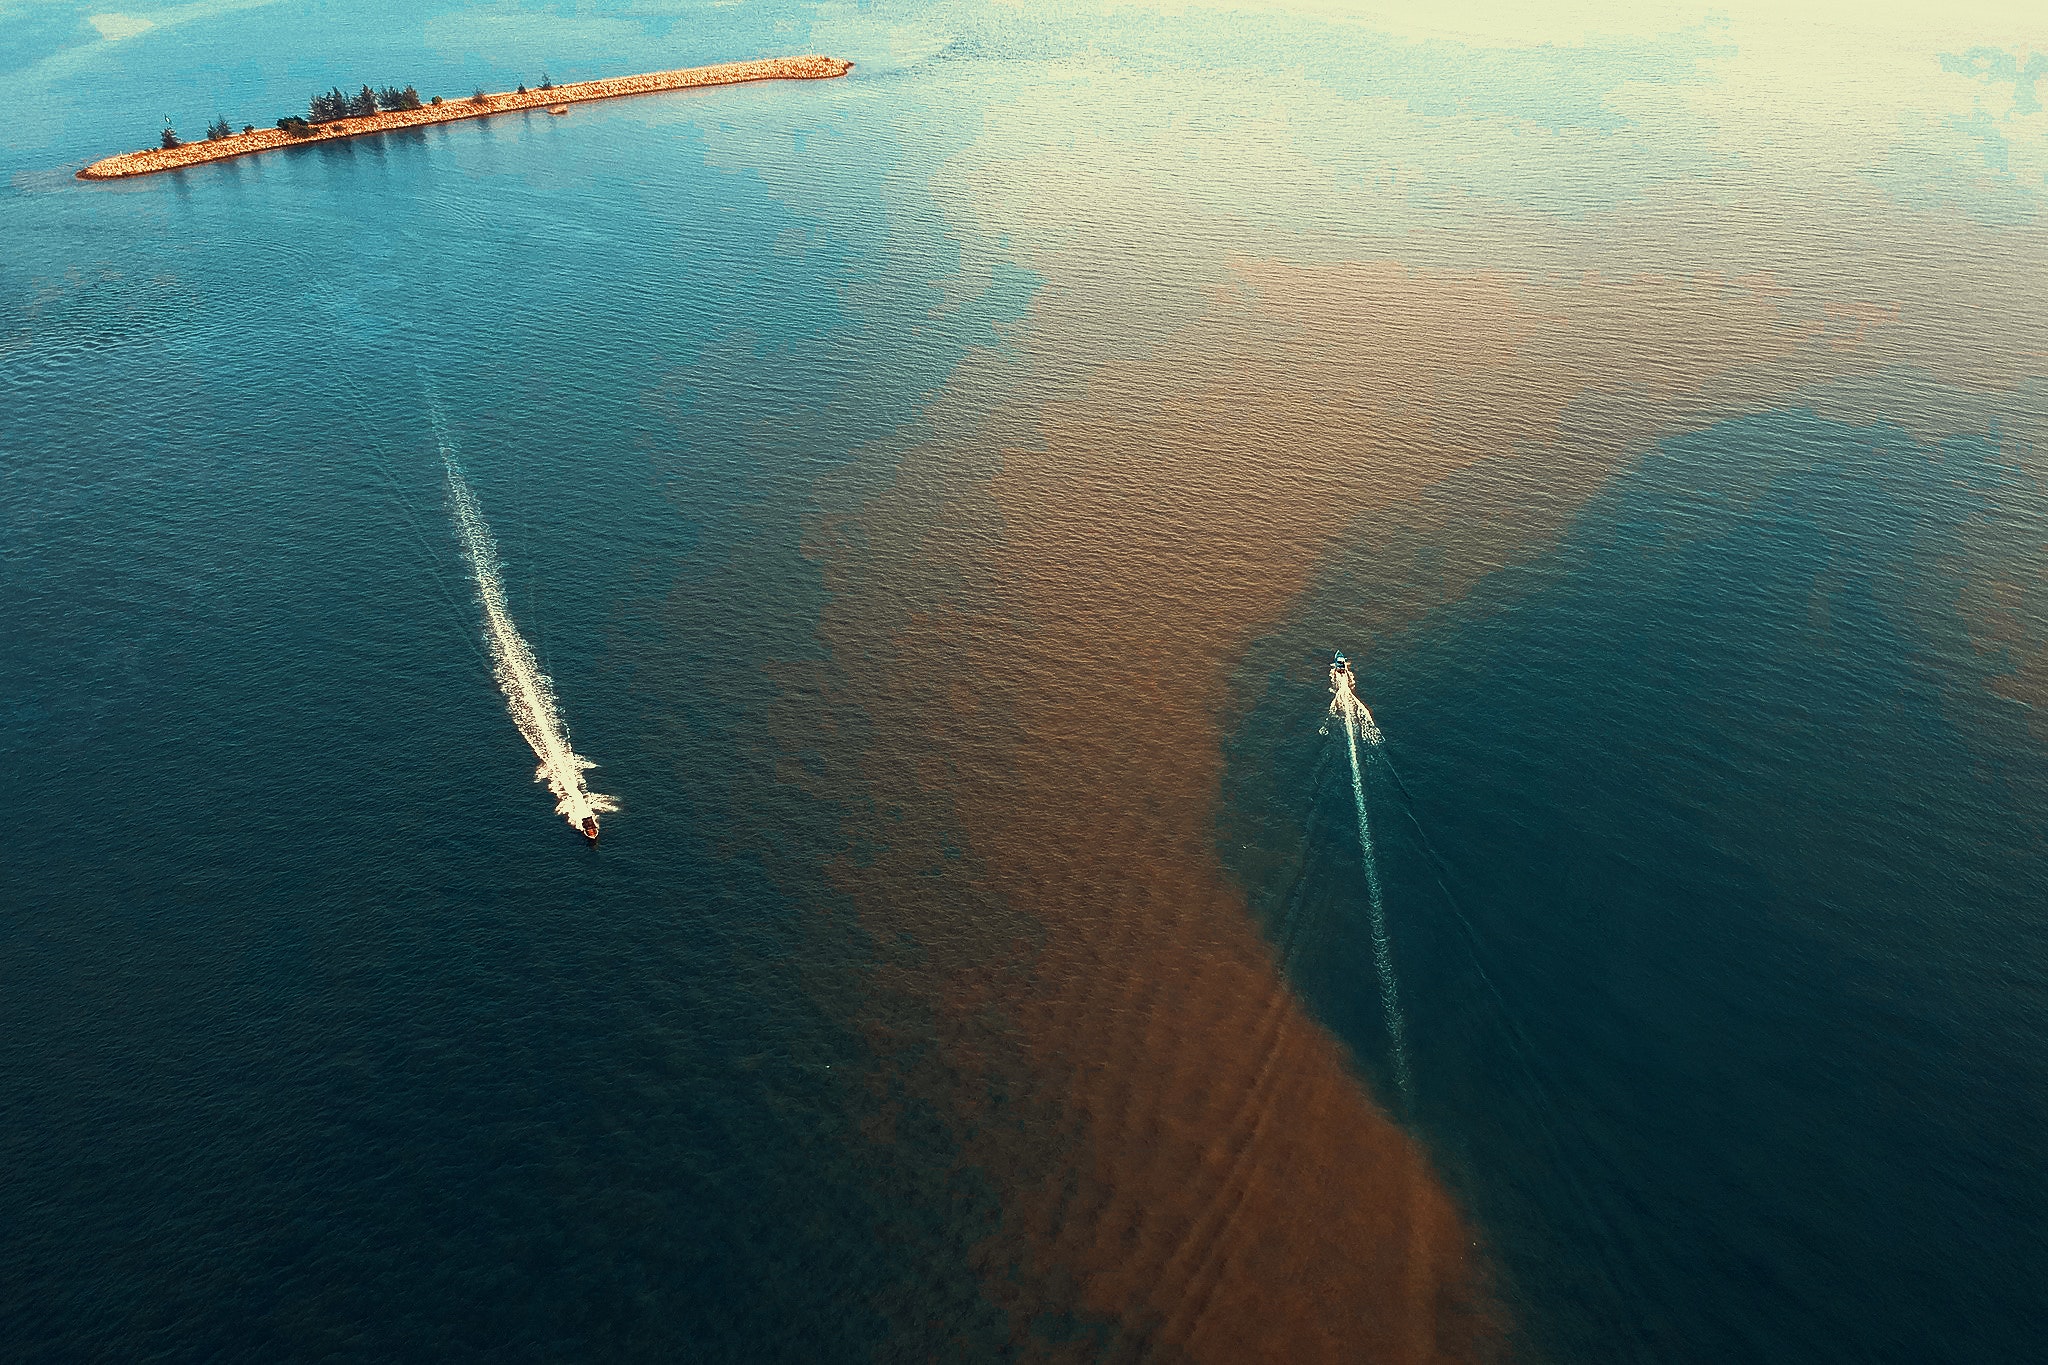
water, water resources, aerial photography, sky, sea, calm, ocean, photography, channel, sound, coastal and oceanic landforms, vehicle, Continental shelf, spit, inlet